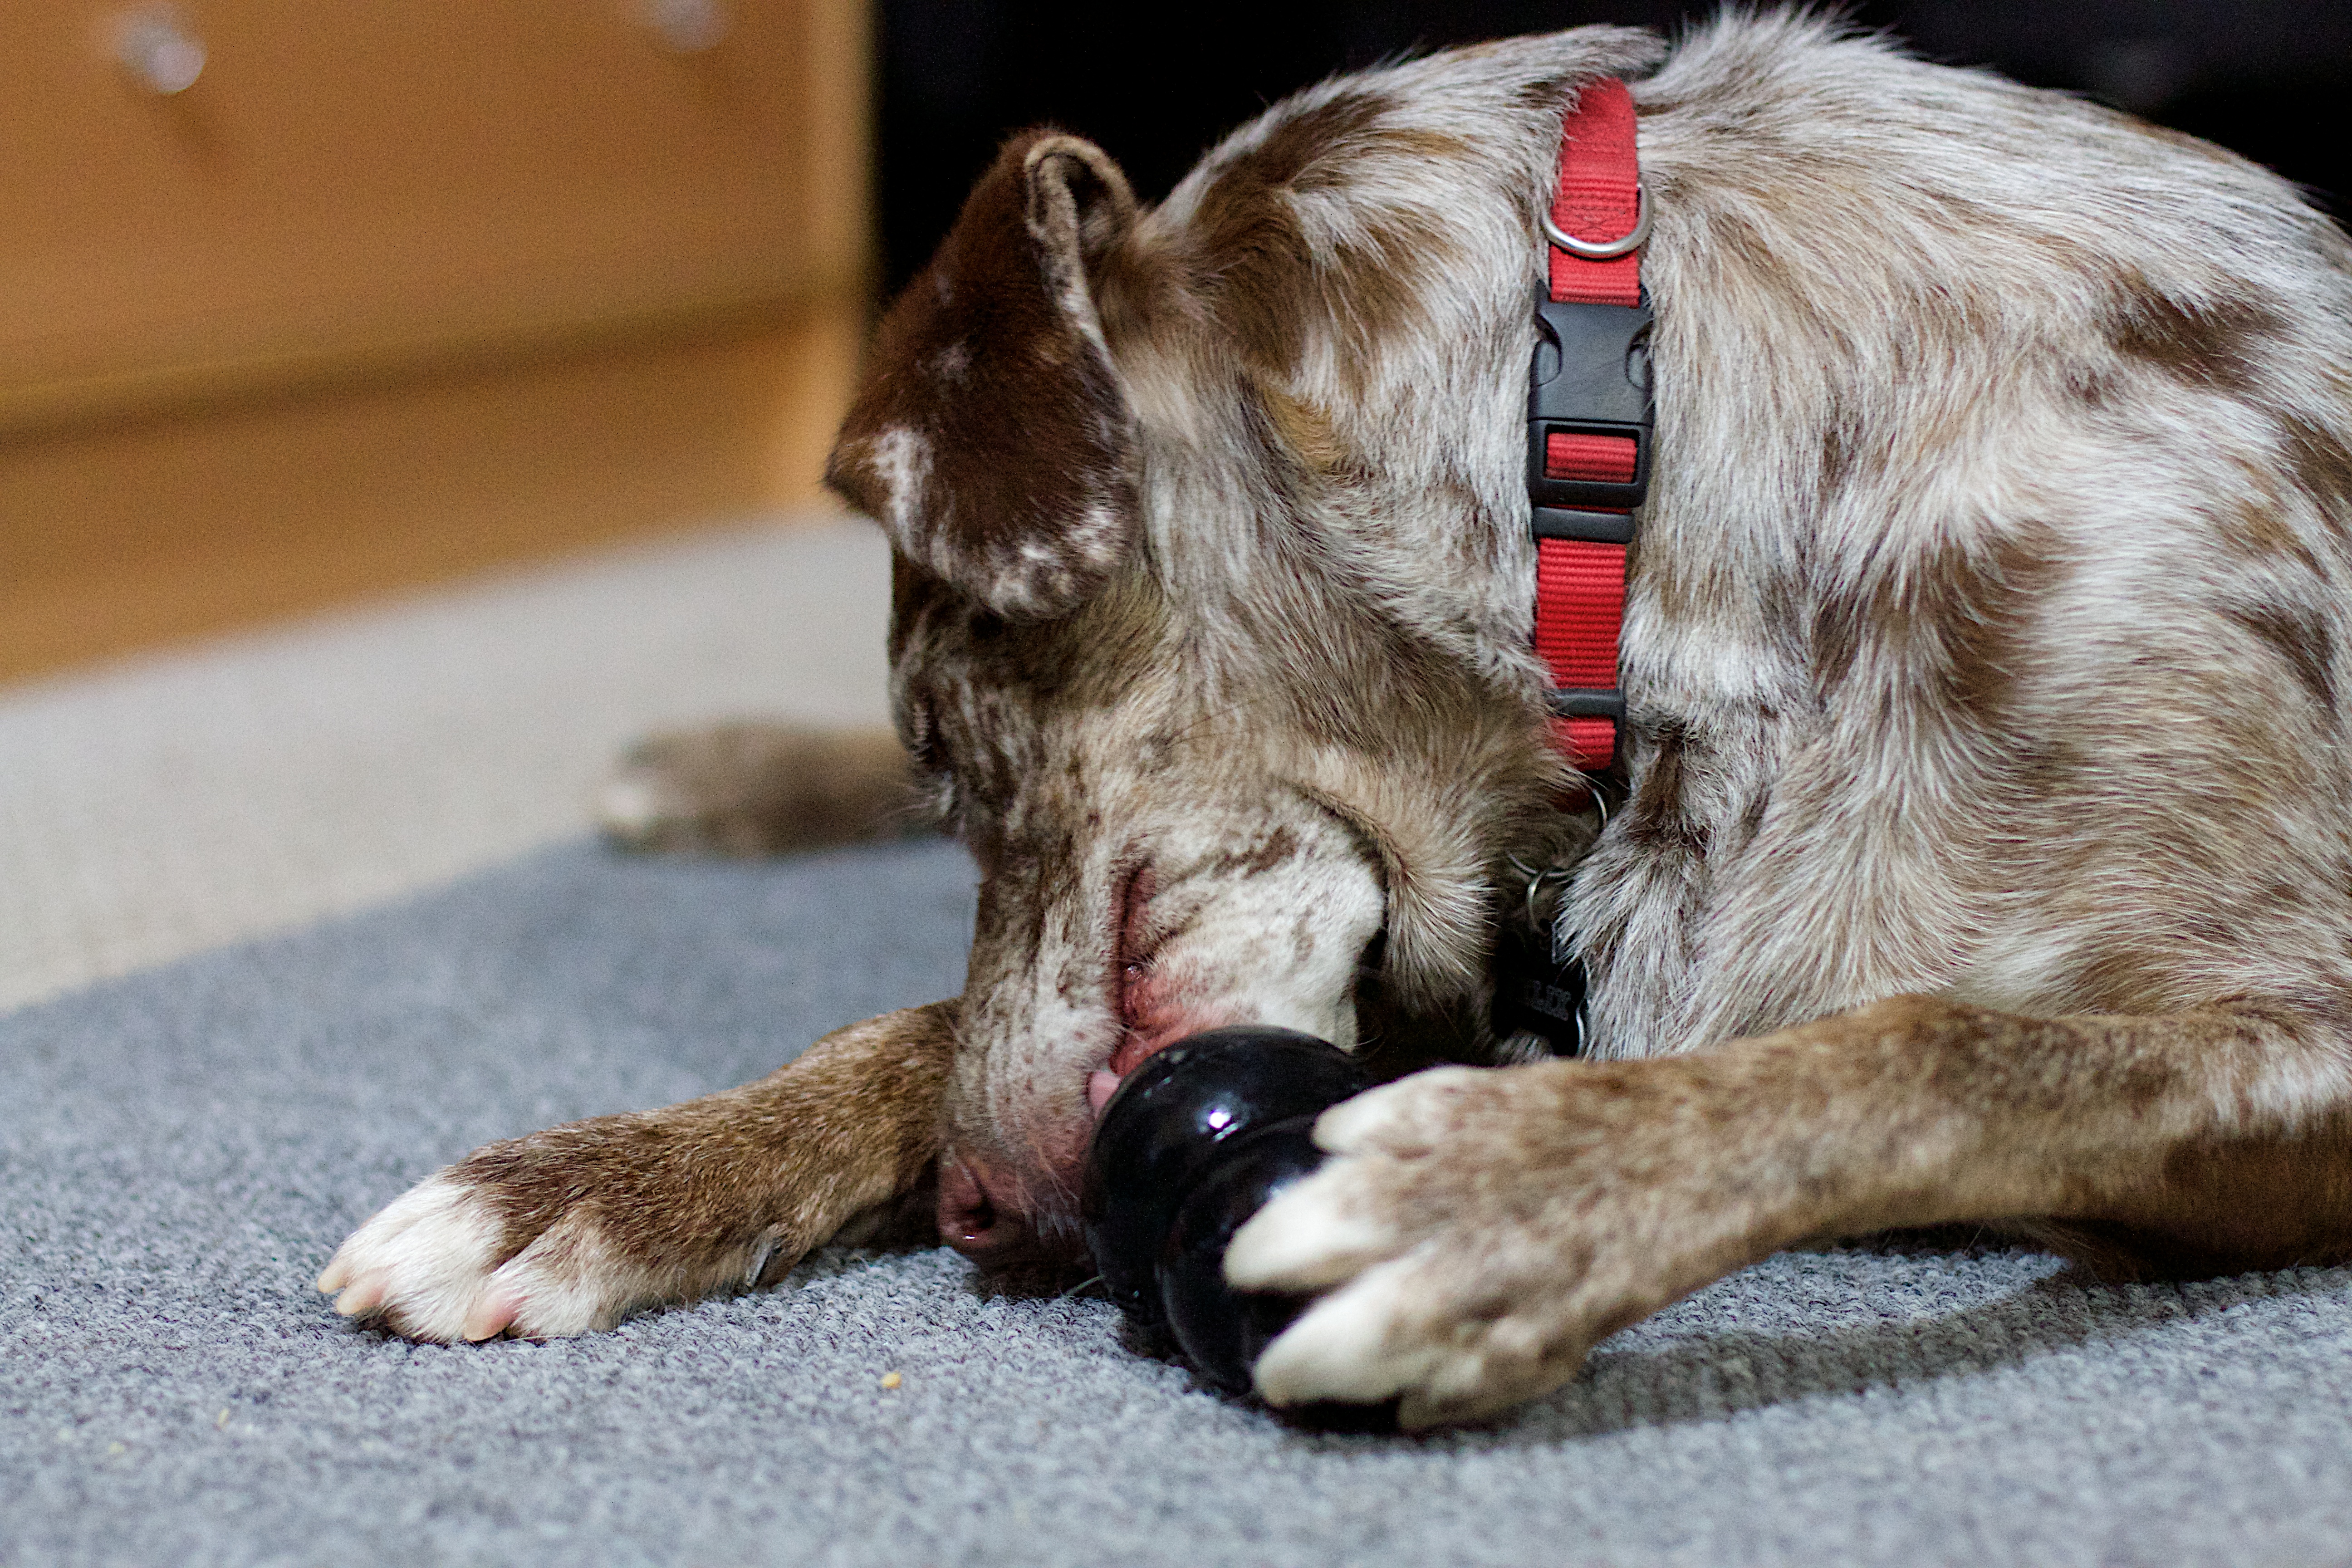
puppy, dog, fur, cat, mammal, yawn, felix, animal shelter, street dog, dog like mammal